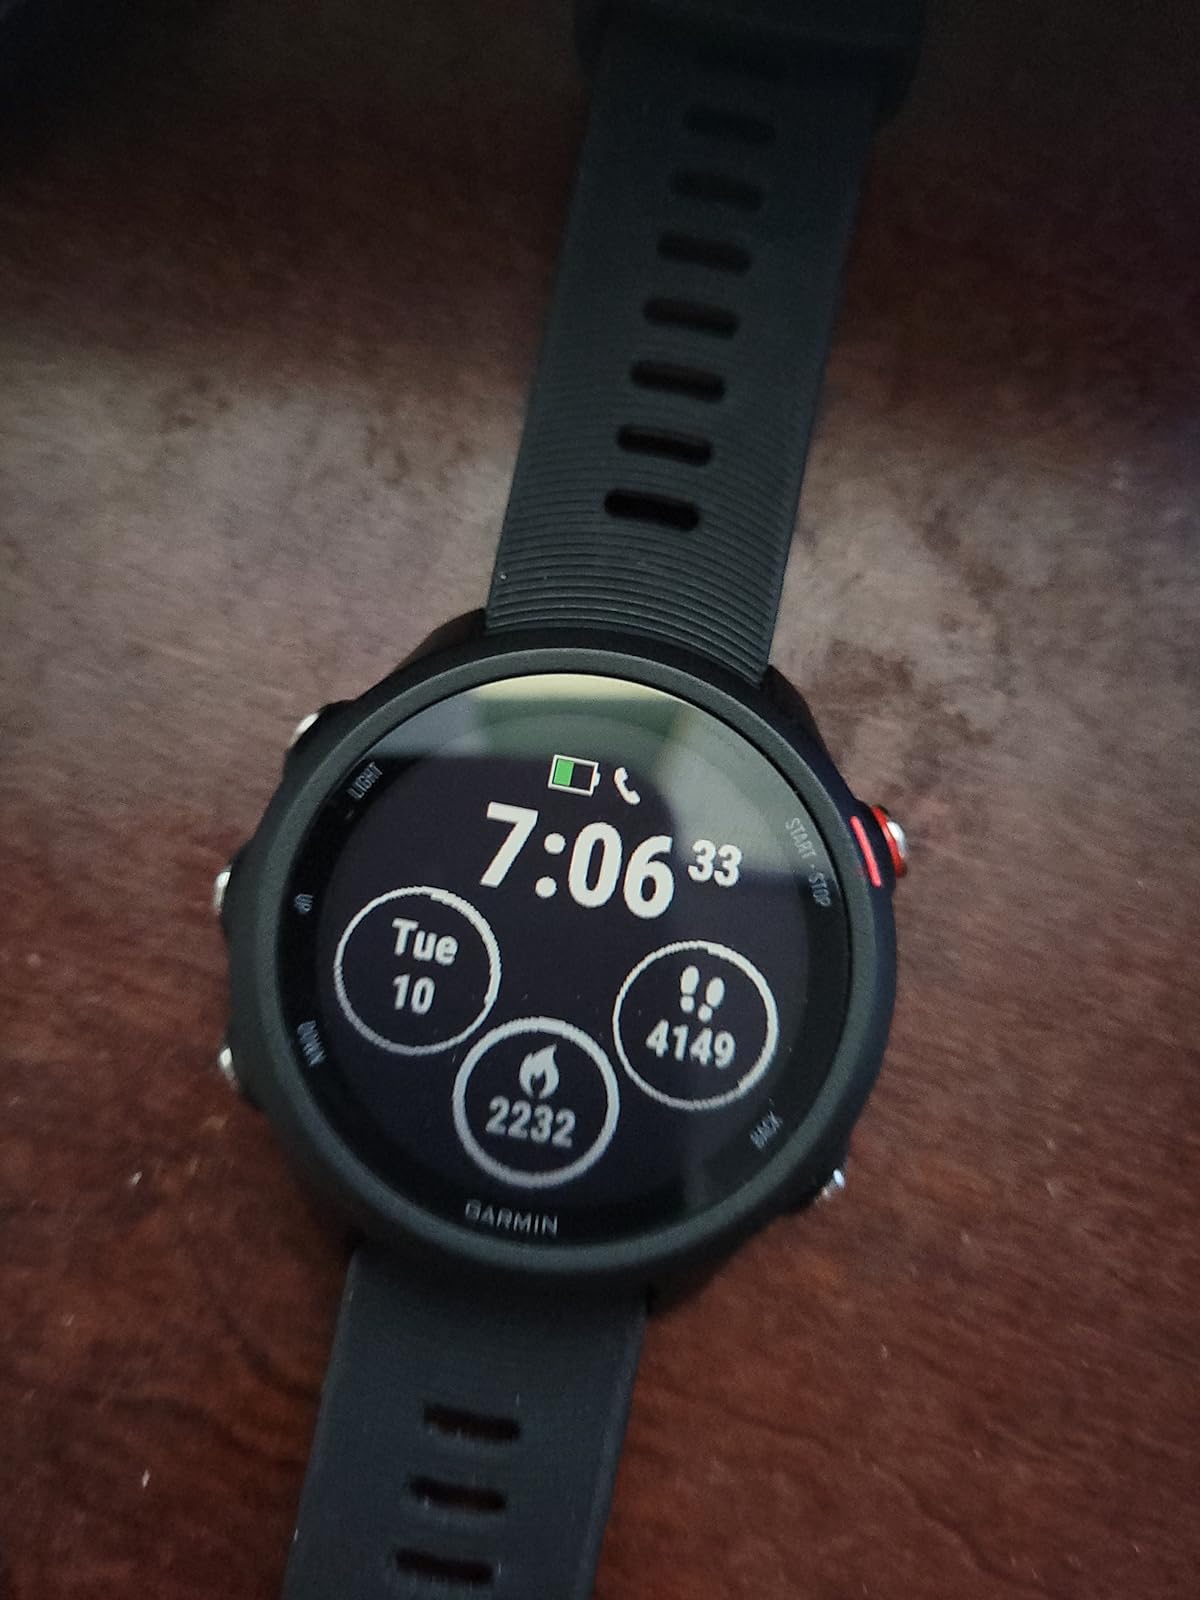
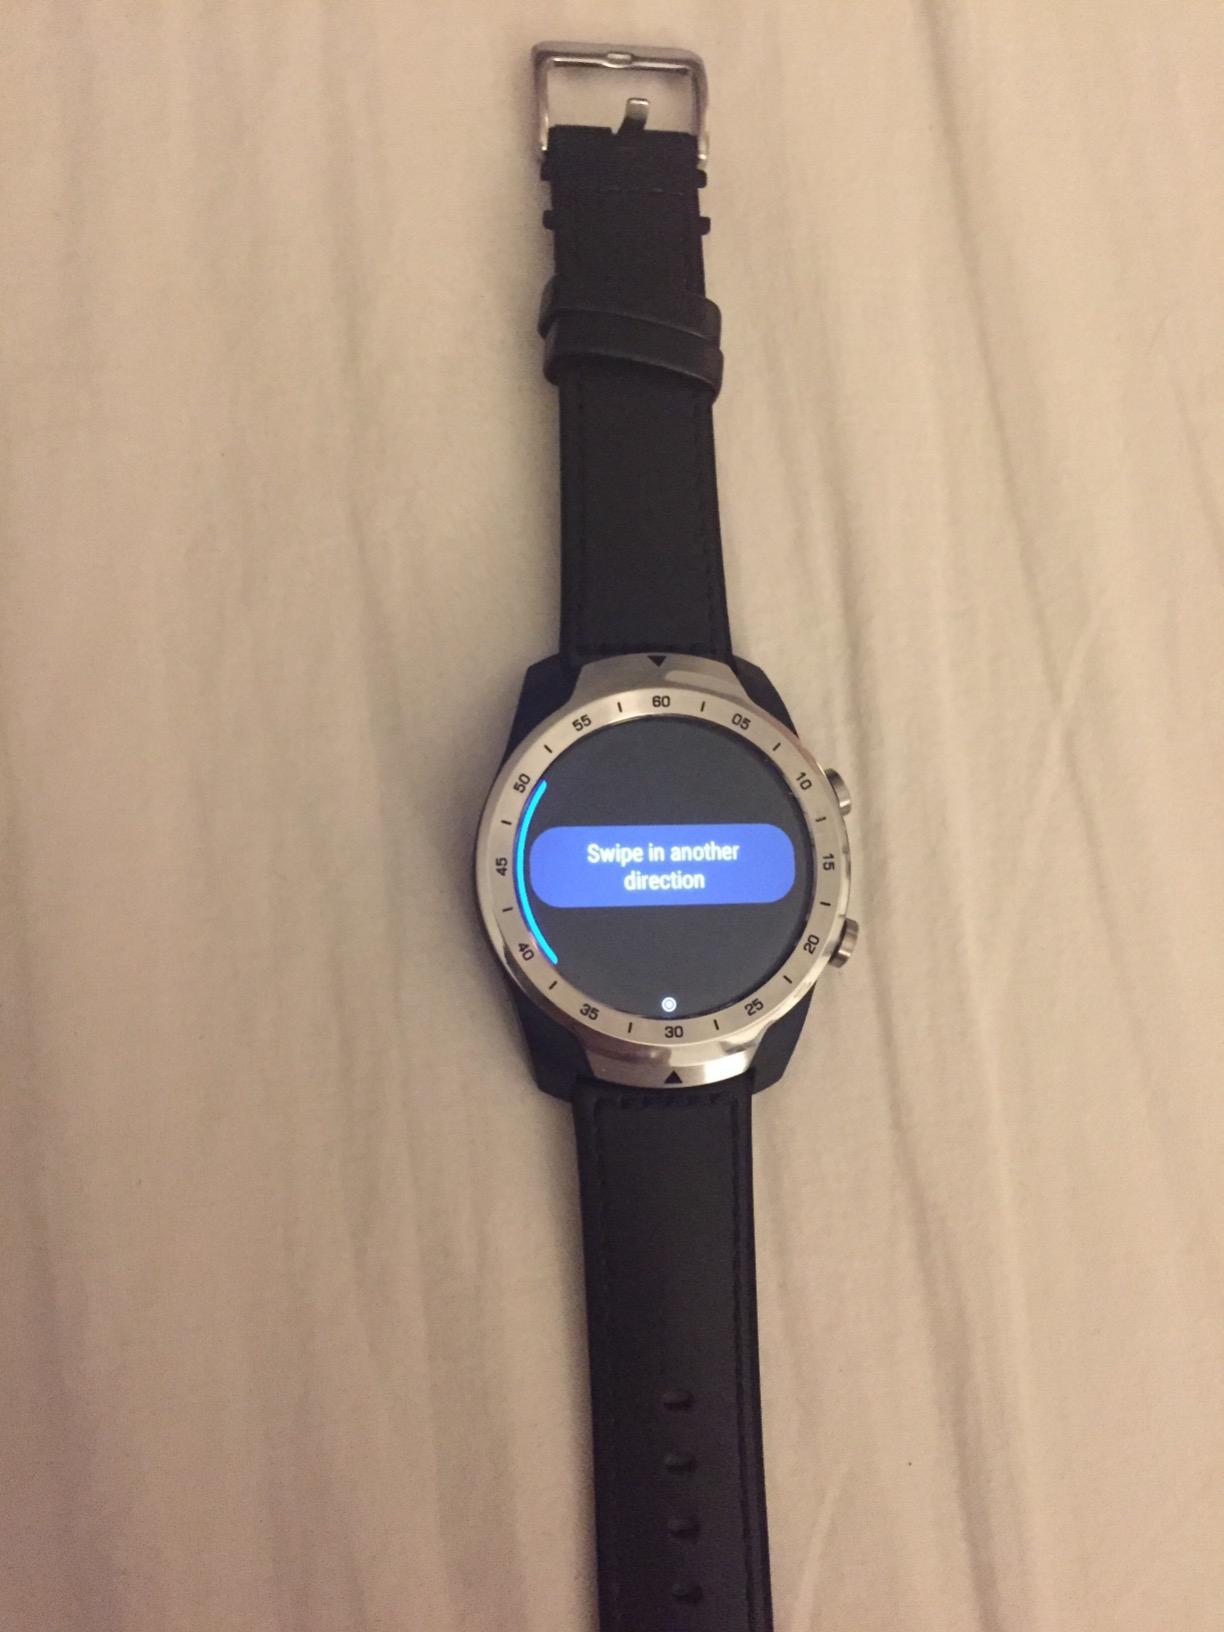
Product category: smartwatch
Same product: no